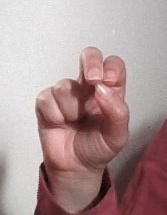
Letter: gaaf